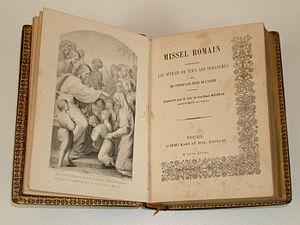
Missel en français
Le missel est un livre liturgique du rite catholique romain dans lequel on trouve tous les textes nécessaires à la célébration de la messe : chants, lectures, prières, Eucharistie, et même des indications pour les gestes. Il en existe deux modèles : le missel d'autel, destiné à l'usage du célébrant, et le missel paroissien, plus petit, destiné au fidèle.